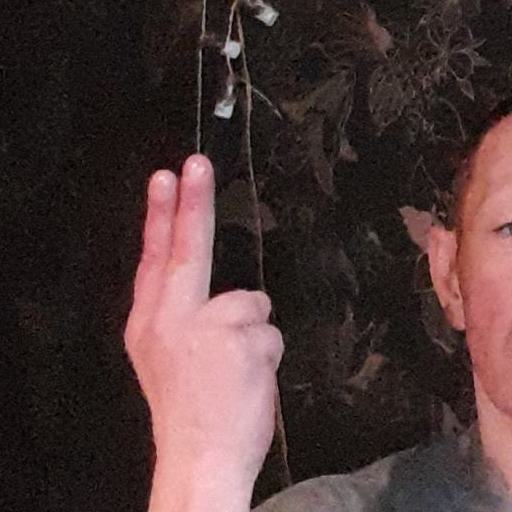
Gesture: two_up_inverted